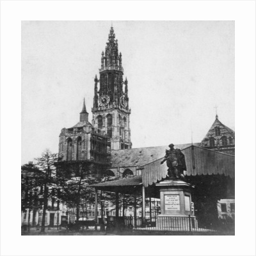
a city and statue of the artist